Arambol

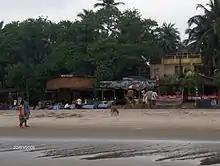
Beach Shacks in Arambol

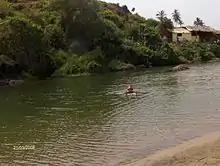
Sweet Water Lake in Arambol

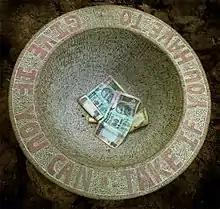
The "money stone" sculpture at the banyan tree

Arambol is a traditional fisherman village in the Pernem administrative region of North Goa, India, located north of Goa's capital city of Panaji. As of 2011, it has a population of around 5,300.